Bruce Wayne (DC Extended Universe)

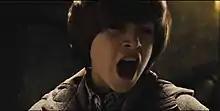
Brandon Spink as 11-year-old Bruce Wayne, as seen in "".

Bruce Wayne was born on February 19, 1970, to Martha and Thomas Wayne. In 1981, after watching "Excalibur" with his parents, a mugger holds his parents at gunpoint, shooting both dead after a struggle in front of Bruce.